The Whistle (film)

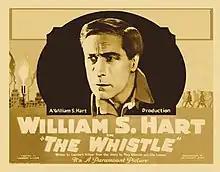
Lobby card

The Whistle is a 1921 American silent drama film directed by Lambert Hillyer and written by May Wilmoth, Olin Lyman and Lambert Hillyer. The film stars William S. Hart, Frank Brownlee, Myrtle Stedman, Georgie Stone, Will Jim Hatton, and Richard Headrick. The film was released in April 1921, by Paramount Pictures. A print of the film is in the Library of Congress.